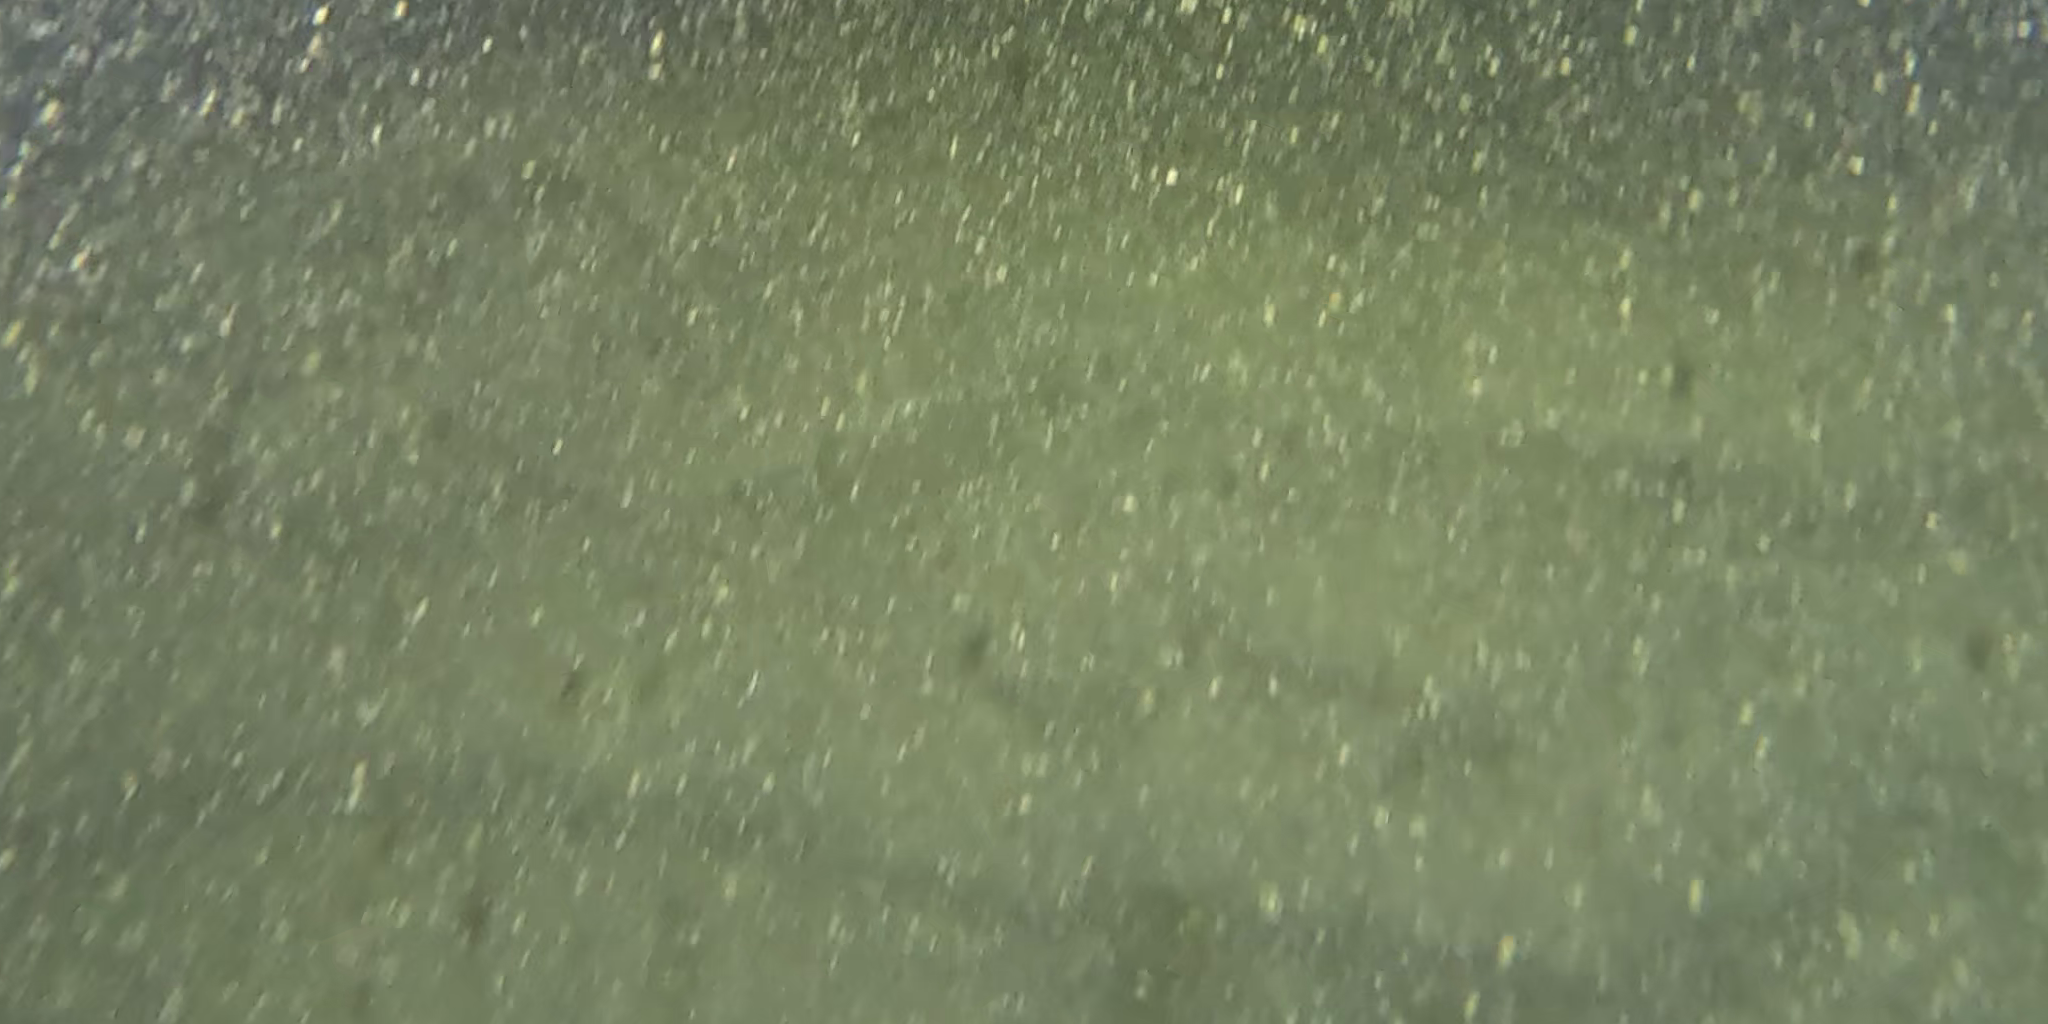
Seabed habitat: sand